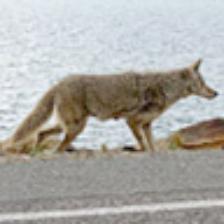
Label: NonHuman